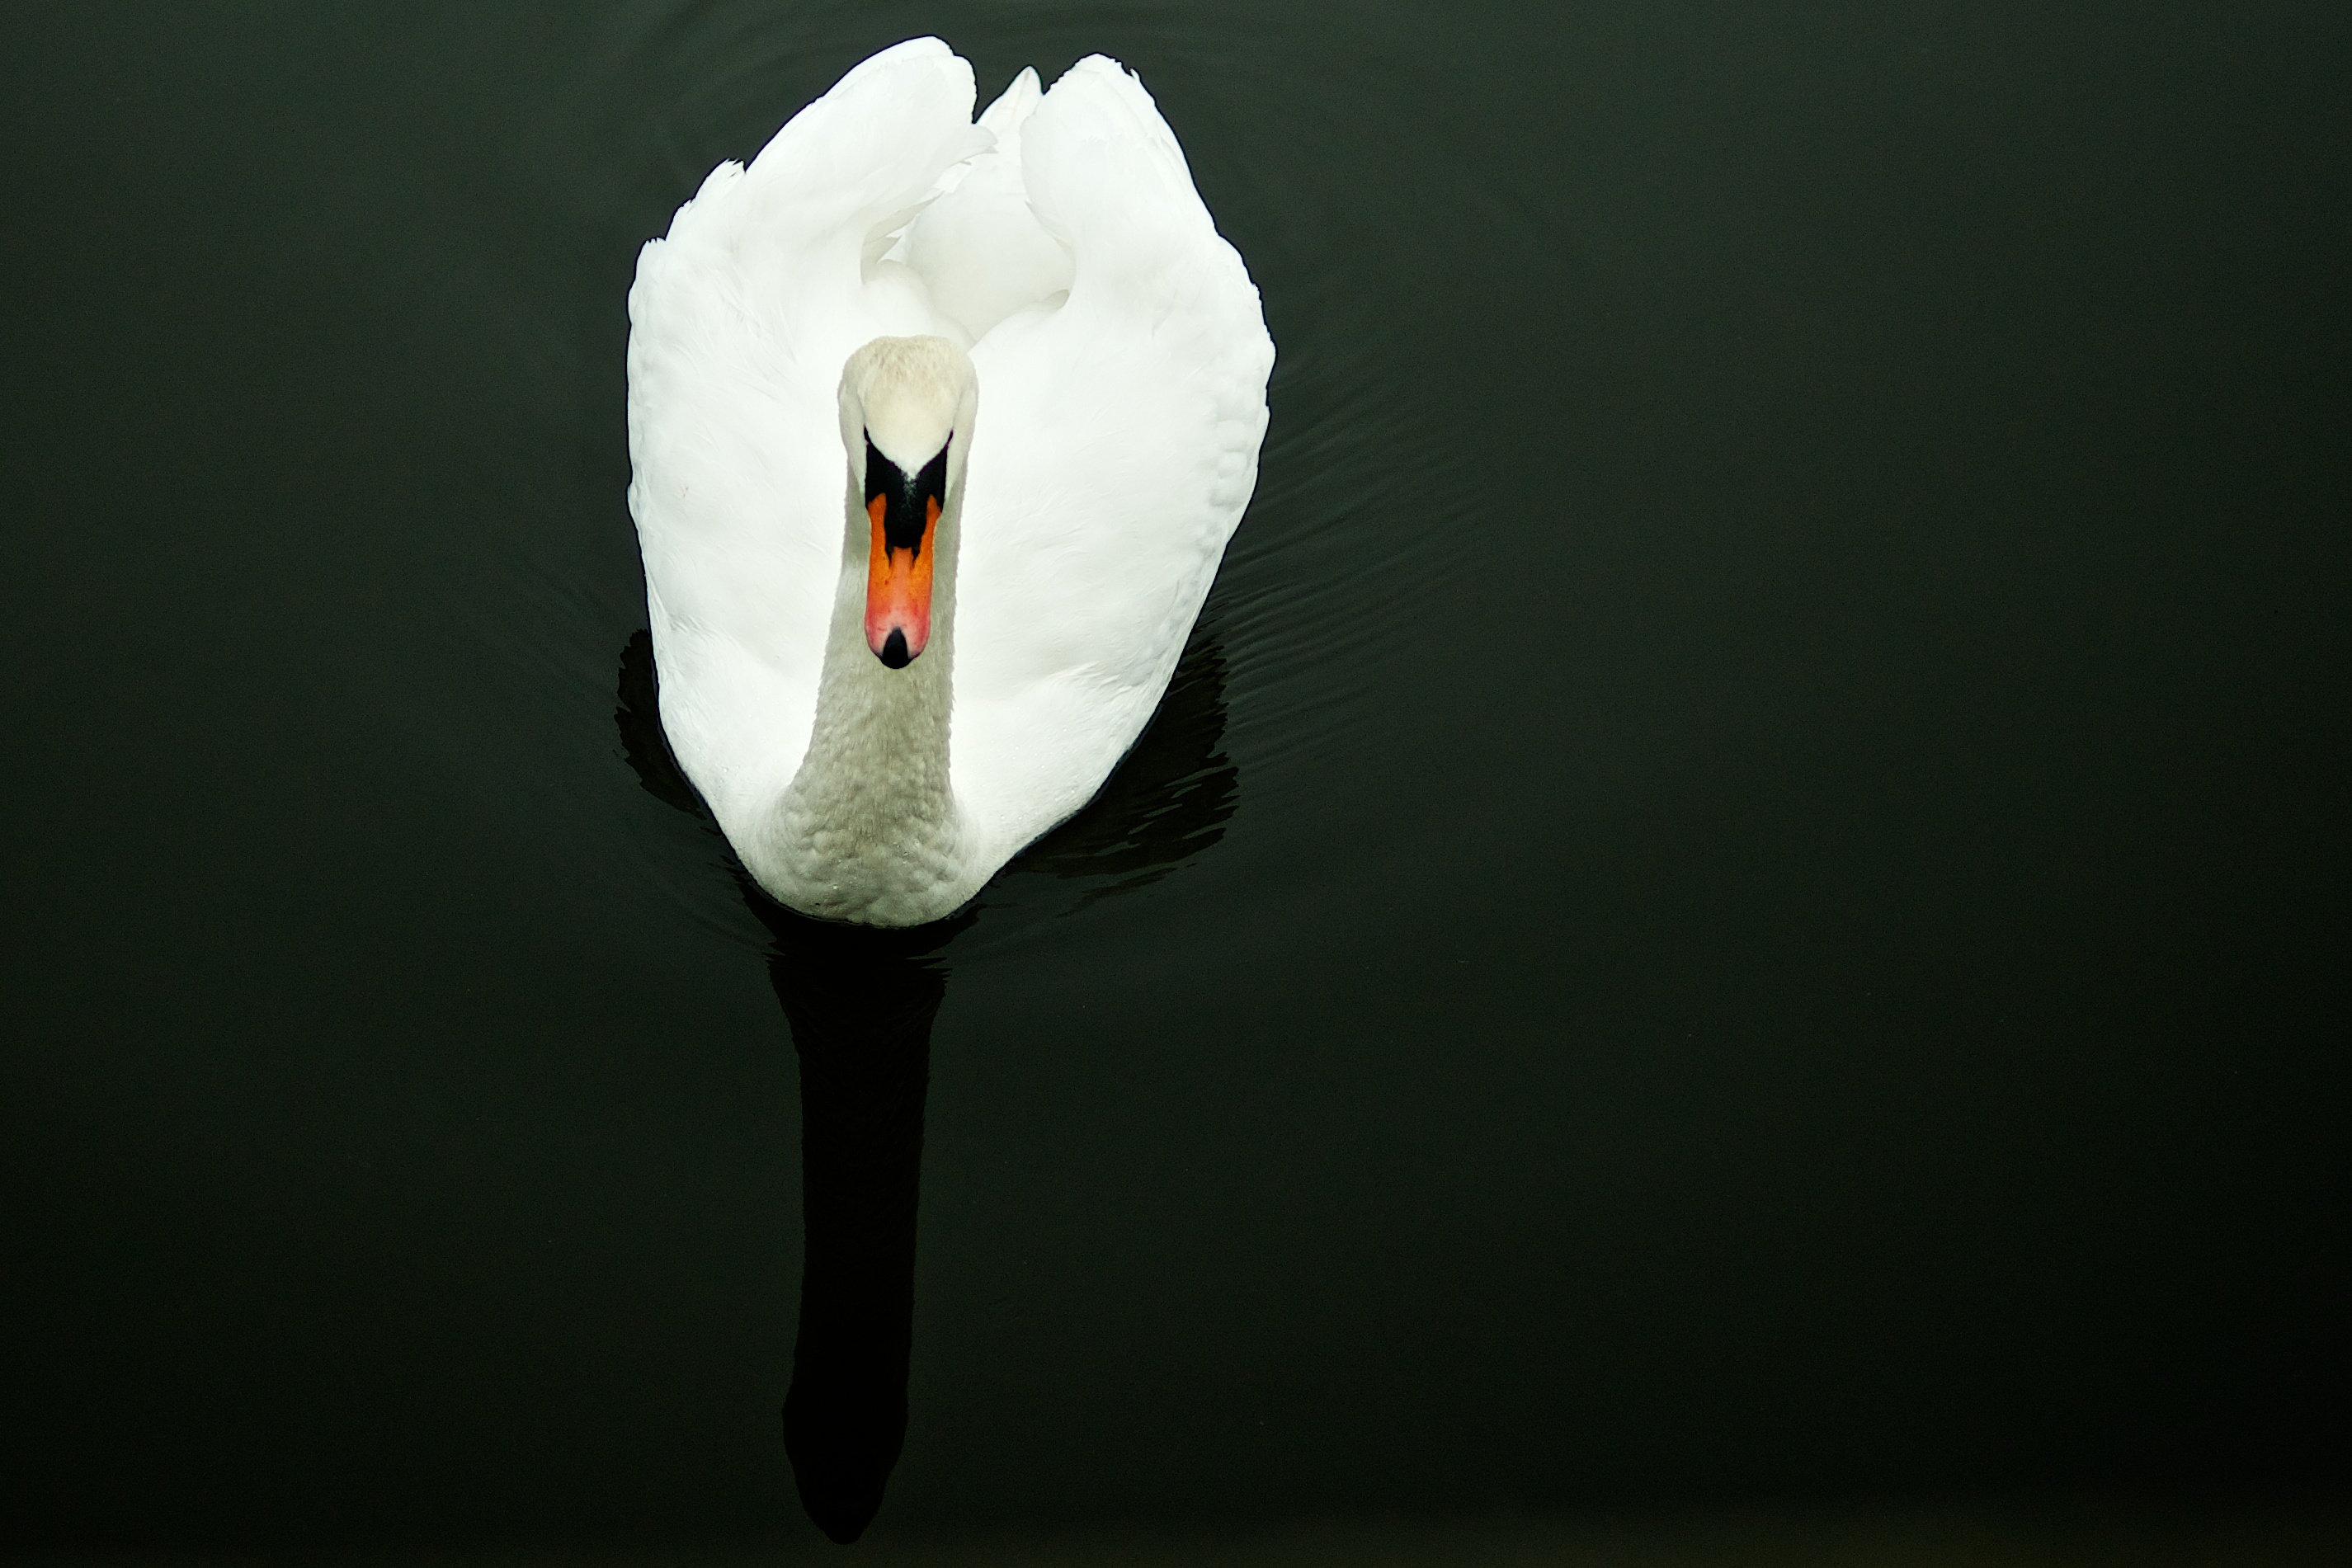
hand, bird, plant, white, photography, flower, petal, canal, darkness, black, close up, human body, swan, sony, organ, water bird, a700, grandunioncanal, guc, macro photography, flowering plant, land plant